Honda Super Cub

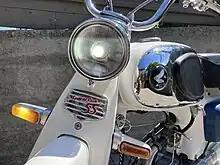
The unique horn grill and the Canadian Market tank emblems of the C115

Early versions of the Sports Cub had a 3-speed gearbox but later this was changed to 4 speed. The C110 Sports Cub through 1966.